Heliodorus pillar

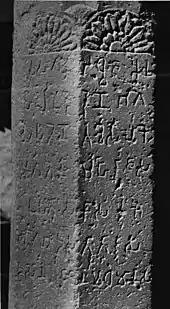
Main inscription of the Heliodorus pillar, .

The ornamental bands on the pillar are at the junctions of the octagon-sixteenths and sixteenths-thirty-seconds sections. The lower ornamental band consists of half-rosettes, while the upper ornamental band is a festoon with birds (swag with flowers, leaves and hanging vines). Early scholars mistook it as geese (or swan), but a closer examination revealed that they are regular pigeon-like birds, not geese (nor swan). The upper festoon is about 6.5 inches long. According to Donald Stadtner, the capitals found at the Heliodorus pillar site are similar, yet different in ways from the Sunga capitals found at Sanchi. The Sanchi discoveries lack the clockwise birds, the "makara" and the band found in Besnagar. They have elephants and lions, which are absent in Besnagar. According to Julia Shaw, the elephants and lions motif is typically found with Buddhist art of this period. The two styles have differences yet informed the other, states Shaw.